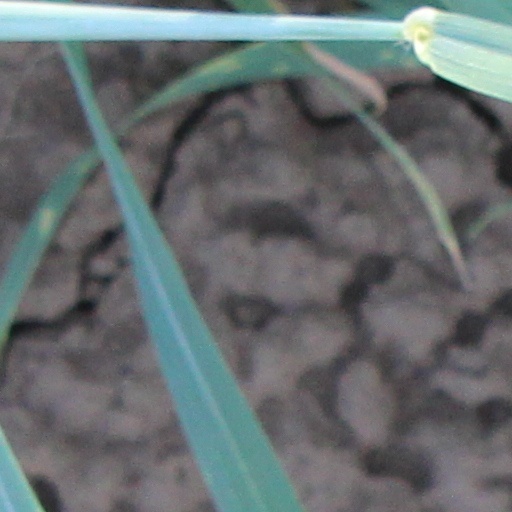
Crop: wheat